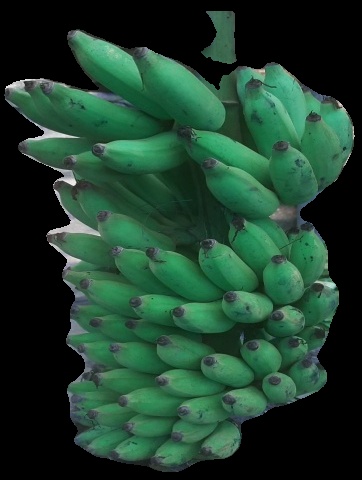
Variety: elakki-bale
Grade: grade2